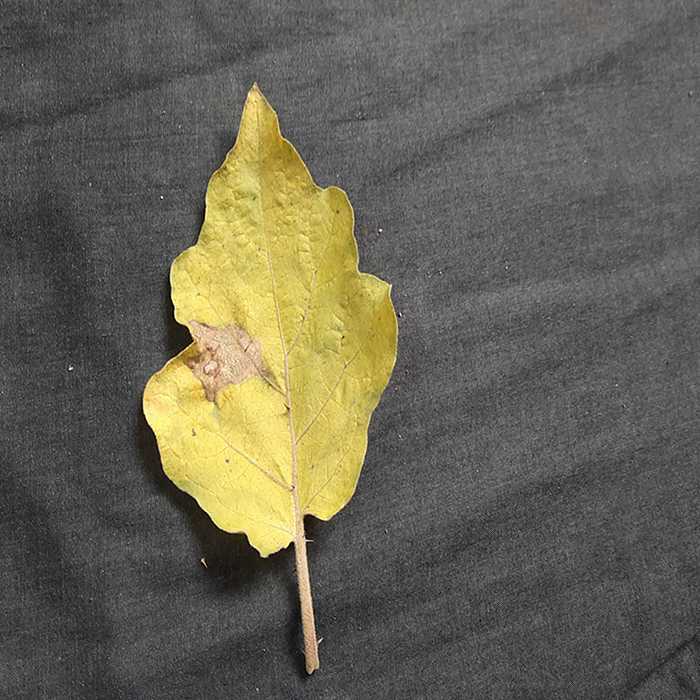
Plant: Eggplant
Label: Eggplant verticillium wilt